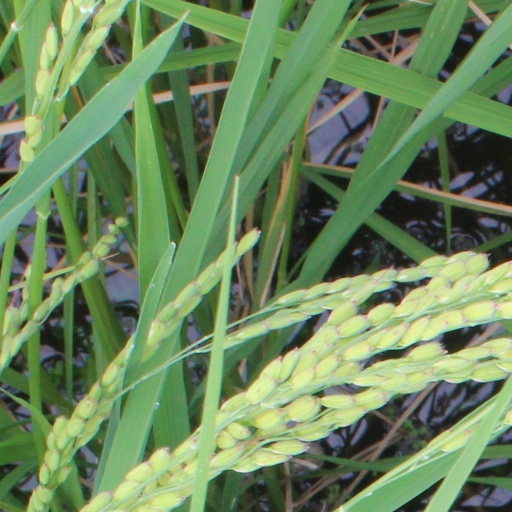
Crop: rice